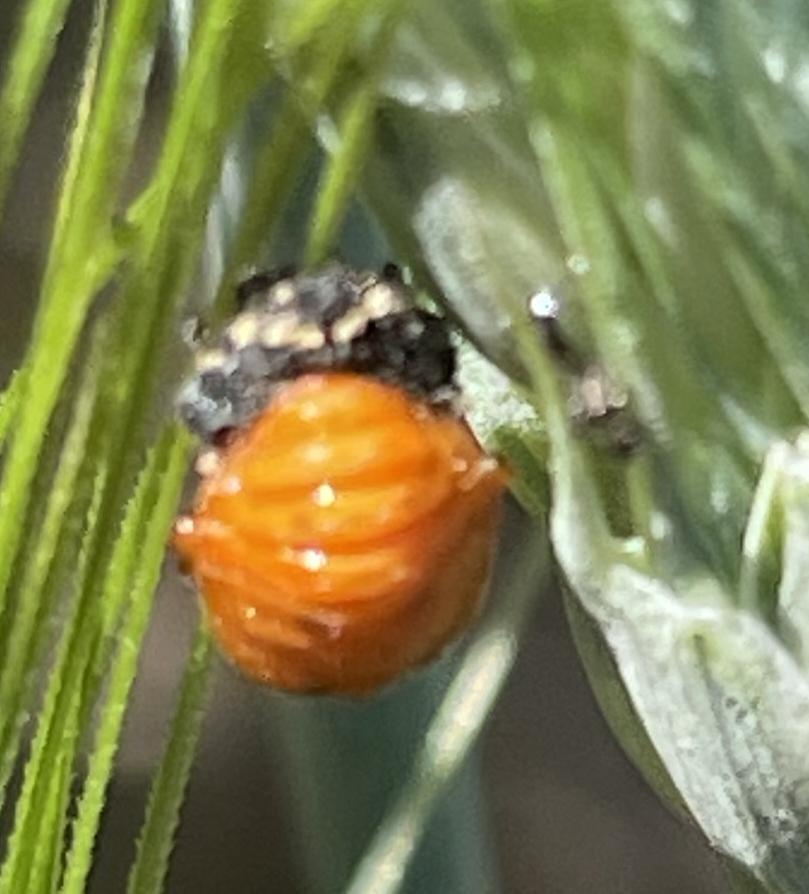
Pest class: predators